Oberpollinger

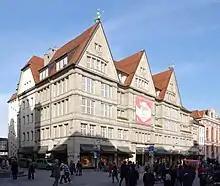
Oberpollinger (2017)

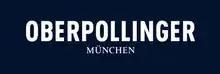
Logo from 2010 to 2016

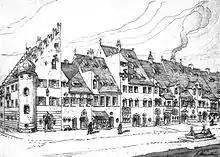
Reconstructed view of the property as it looked in 1570, drawing by Gustav Steinlein

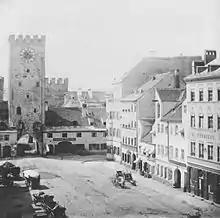
View in 1857

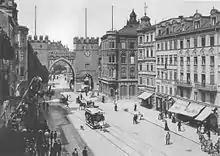
New buildings of 1891 in a view from 1900

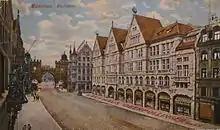
With arches on the ground and 1st floors, later removed, postcard from 1905

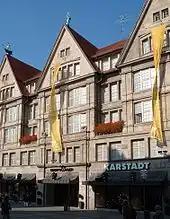
The gables of the façade (still with "Karstadt" lettering in 2006)

The Oberpollinger is a well-known upscale department store on Neuhauser Straße in Munich. It is run by "KaDeWe Group GmbH" (formerly Karstadt Premium GmbH) and is the largest department store in Southern Germany. The building was built in 1905 by Max Littmann in the style of Historicism in the form of the Neo-Renaissance and is a listed building.